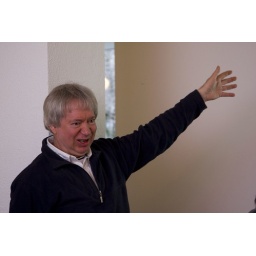
Foto's van 60MM in het VMK. Gemaakt door Sander de Groot; grootsfotografie.nl